Andria (comedy)

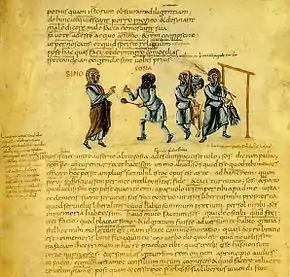
Illustration of Terence's "Andria", Act 1, Scene 1, from Codex Vaticanus Latinus 3868, ca. 825 AD

Andria (English: "The Woman from Andros") is a Roman comedy adapted by Terence from two Greek plays by Menander the first being "Samia" and the other being "Perinthia". It was the first play by Terence to be presented publicly, and was performed in 166 BC during the Ludi Megalenses.